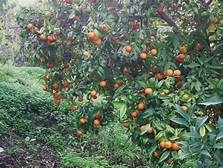
Label: mandarine